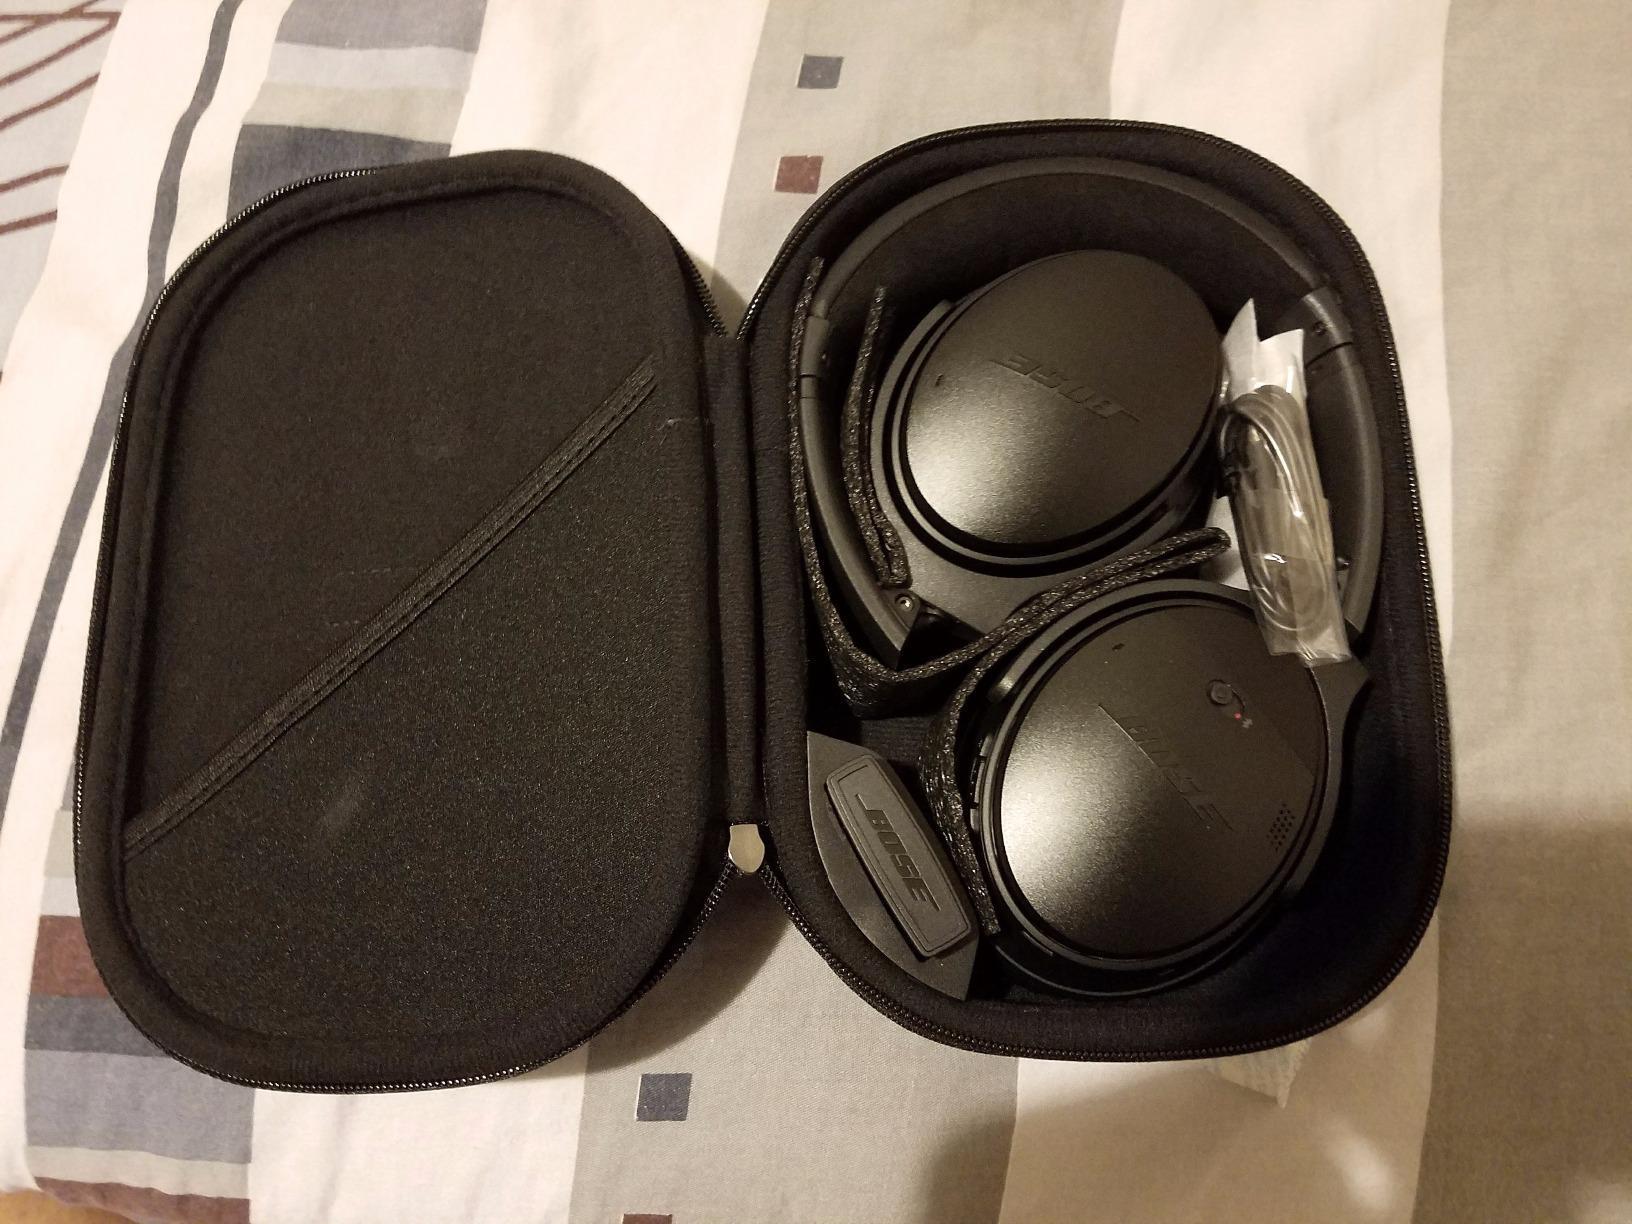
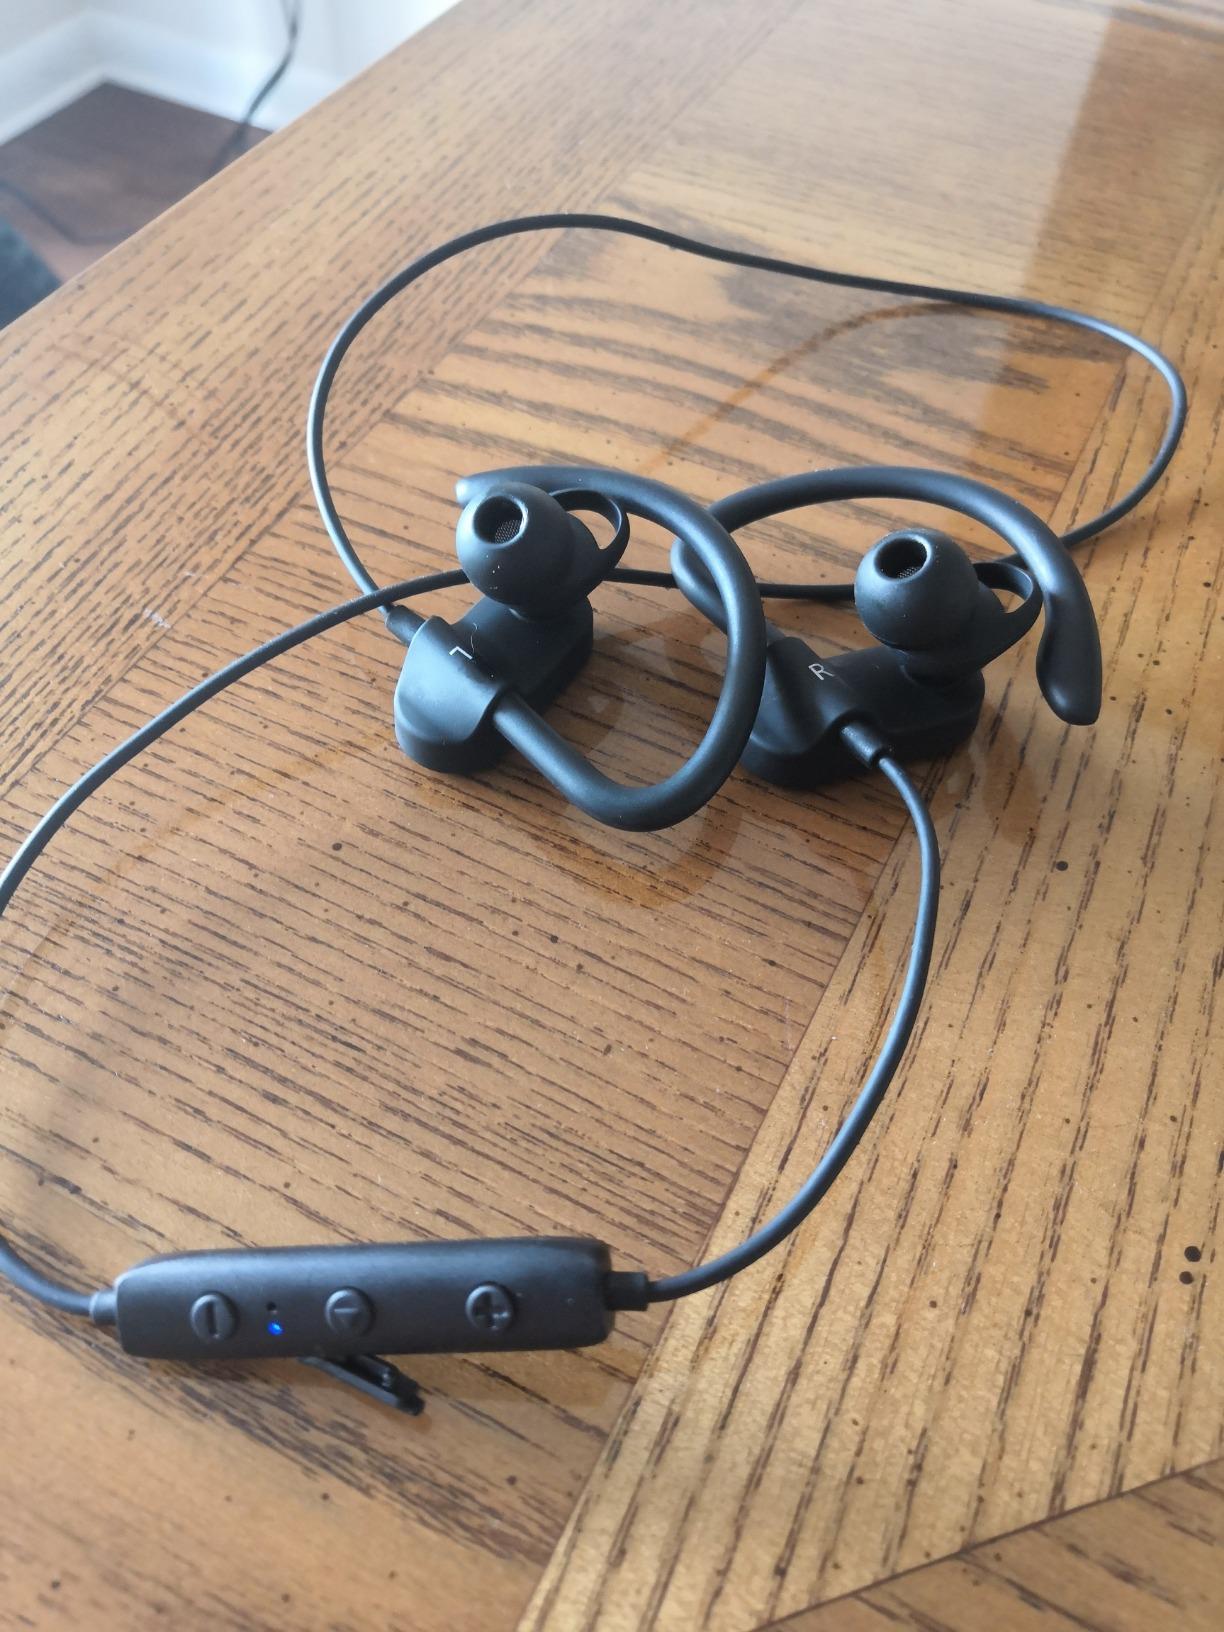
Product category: headphones
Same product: no